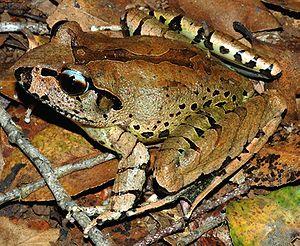
Mixophyes fleayi est une espèce d'amphibiens de la famille des Myobatrachidae.